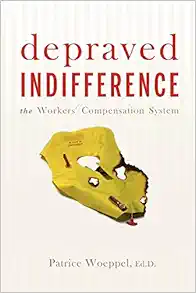
depraved INDIFFERENCE: the Workers' Compensation System
Category: Books
About the Author Patrice Woeppel, Ed.D. has had a long career in hospital, healthcare, and mental health administration, as well as serving on many state and community boards, and as a hospital board officer. Dr. Woeppel has been involved in many civil rights and human rights issues over the years.
Features: Every eight minutes in America, someone dies from a work illness or injury - more deaths than from most diseases. Depraved Indifference: the Workers' Compensation System dissects a system that destroys the health and life of workers, while throwing the preponderance of costs onto families and taxpayers. The title refers to a system in which worker deaths often cost a corporation far less than correcting a safety/health hazard in the workplace, and the employer is virtually immune from prosecution for the depraved indifference that results in severe injury, toxic exposure, or death. There has been very little general public awareness of this system that allows employers to maim and kill with impunity. The time is long overdue to re-evaluate a structure that evolved over 100 years ago, and doesn't meet the needs of seriously injured, ill, or toxic chemical-exposed workers, or the families of the estimated 66,000 who die each year from their work - a system that has fostered devastating and lasting damage to families, to communities, to our environment. Depraved Indifference: the Workers' Compensation System represents over five years of research and interviews. The last chapter explores where we can go from here to create a system of fairness and justice, a system that works, that puts the responsibility and accountability on the employer to make the workplace safe for workers.